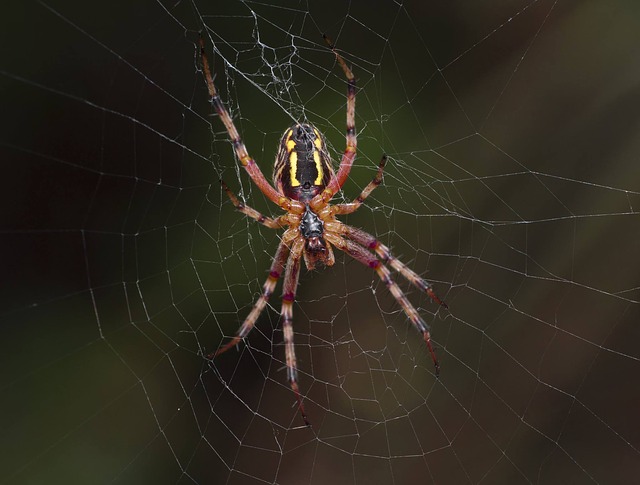
Label: ragno